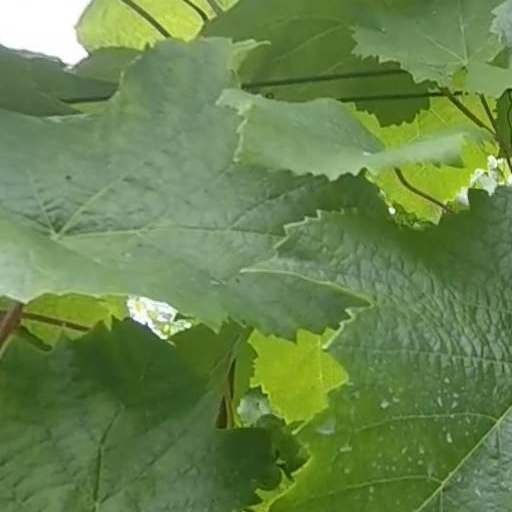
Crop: grape